Hydrogen-powered aircraft

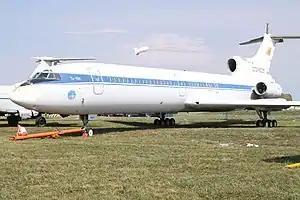
The partially hydrogen-powered Tu-155 prototype made its first flight on 15 April 1988.

A hydrogen-powered aircraft is an aeroplane that uses hydrogen fuel as a power source. Hydrogen can either be burned in a jet engine or another kind of internal combustion engine, or can be used to power a fuel cell to generate electricity to power an electric propulsor. It cannot be stored in a traditional wet wing, and hydrogen tanks have to be housed in the fuselage or be supported by the wing.